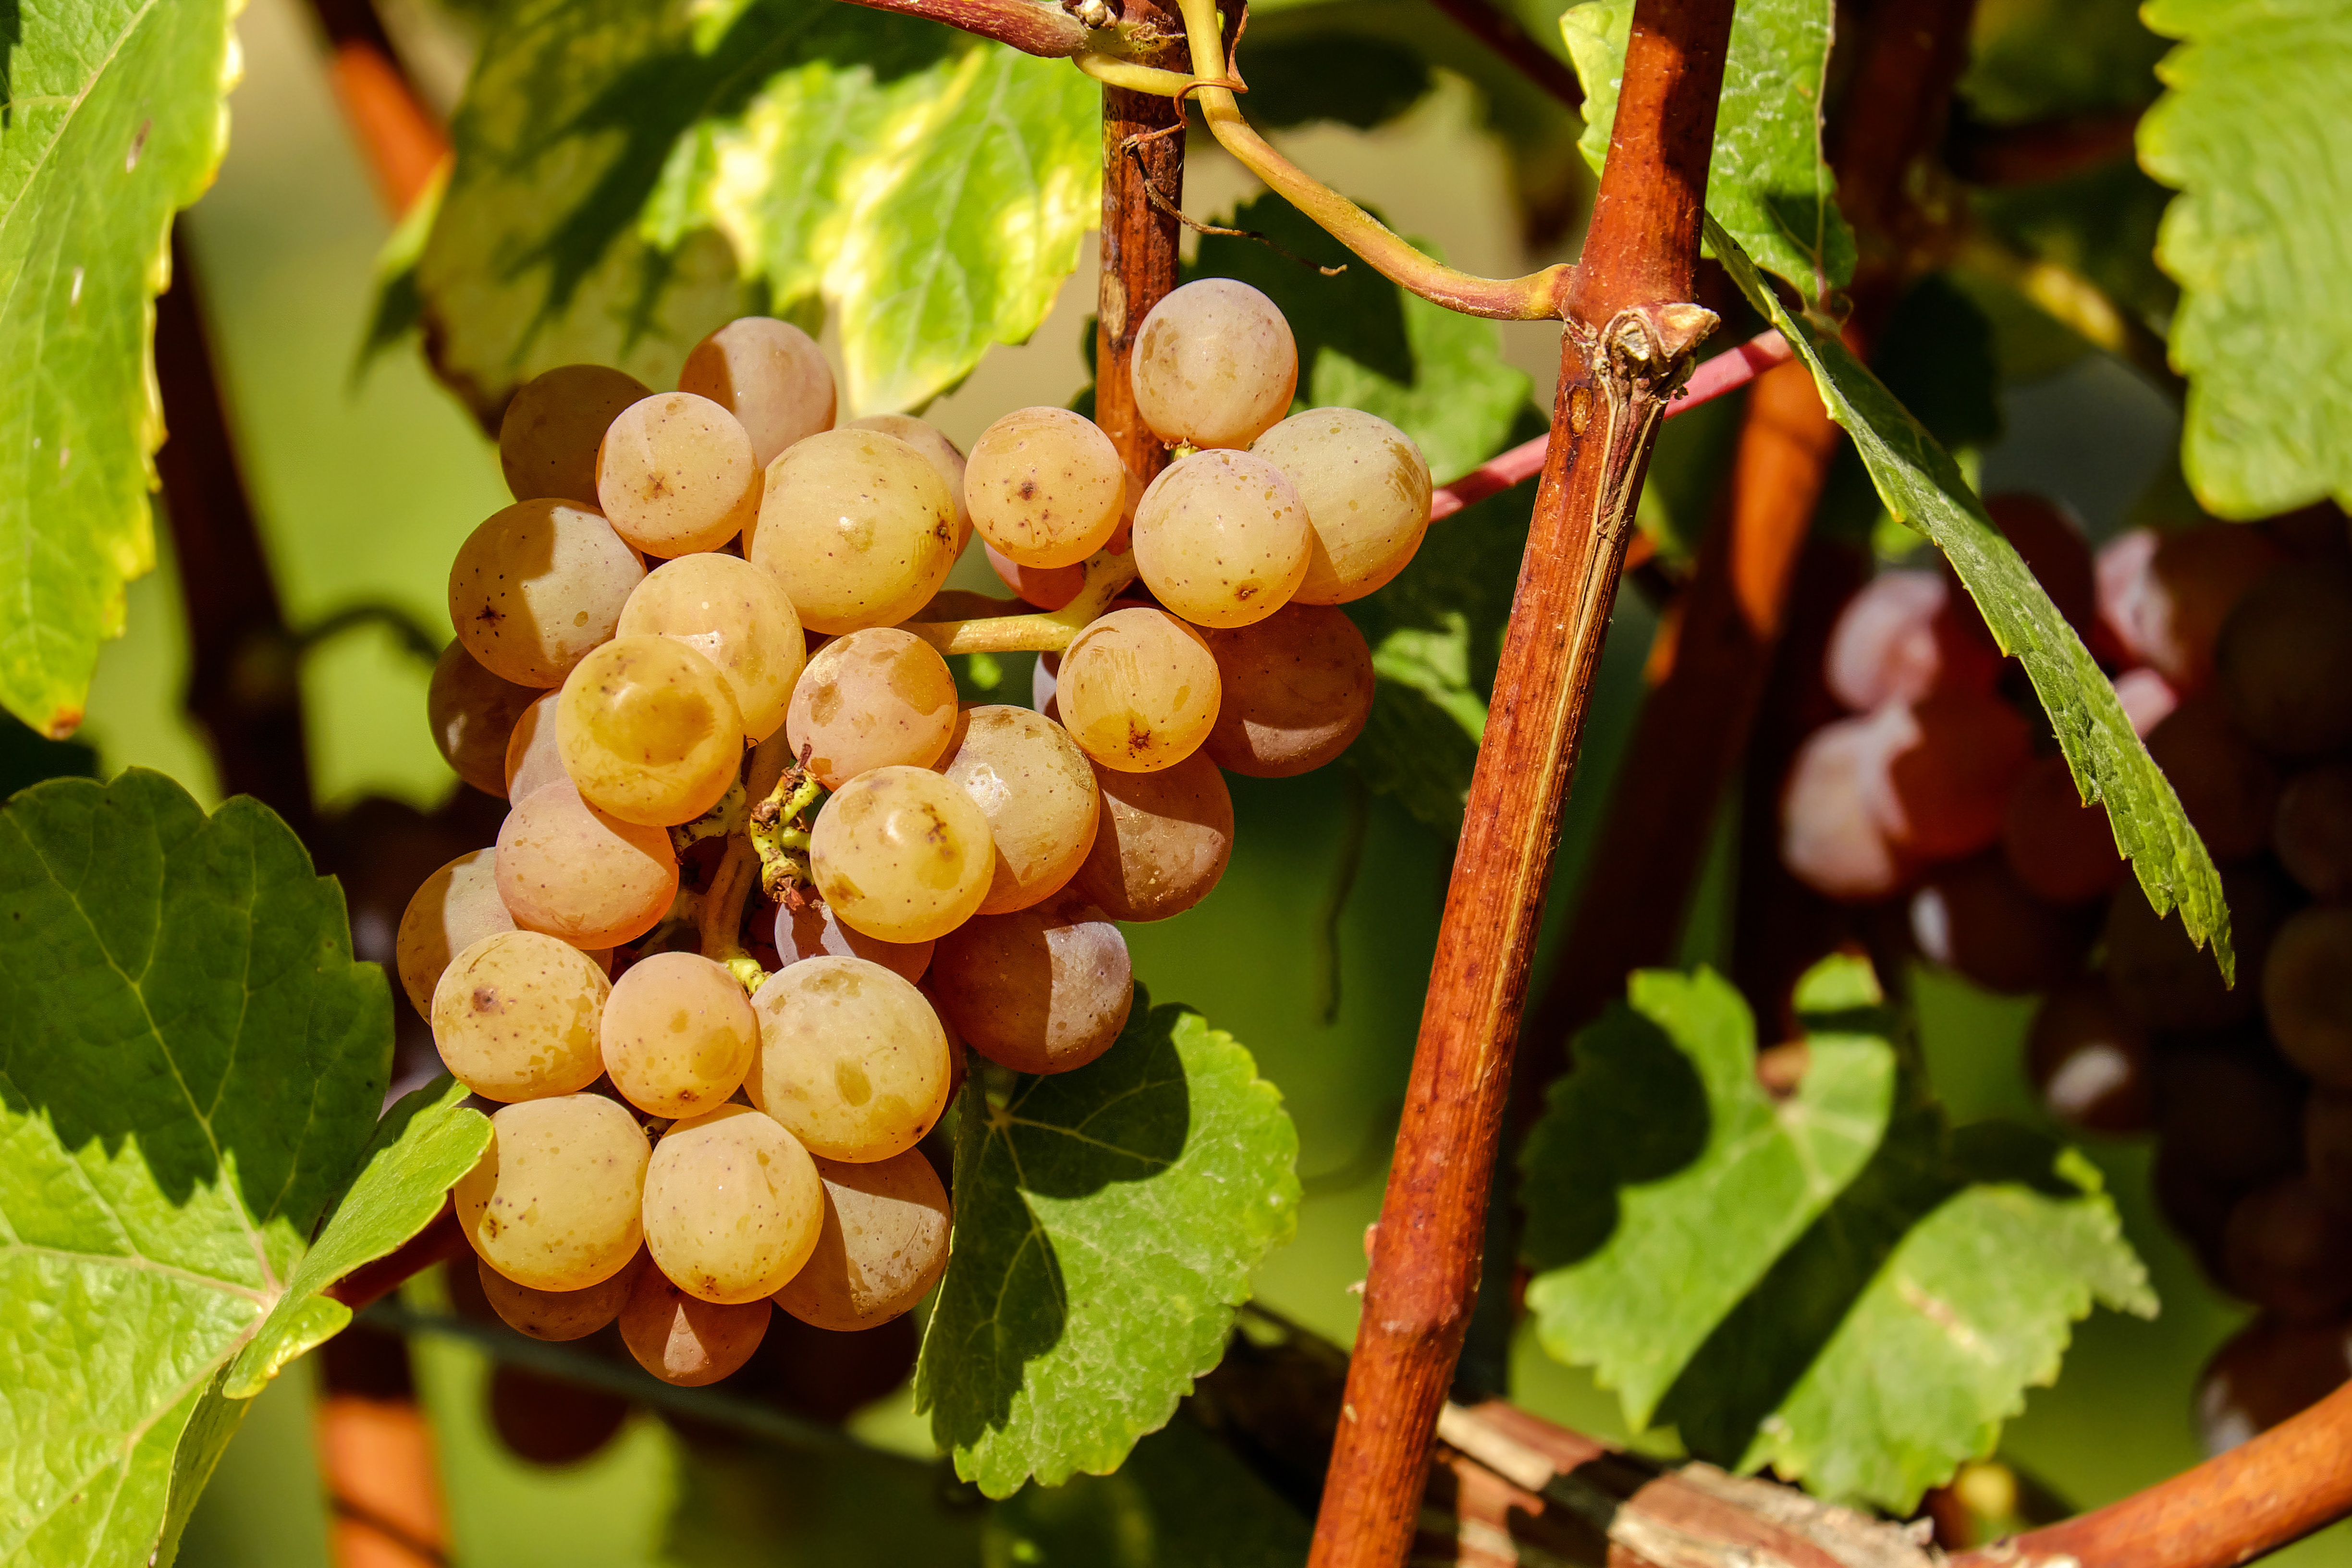
branch, plant, grape, vine, fruit, sweet, flower, food, produce, autumn, agriculture, shrub, grapes, evening sun, winegrowing, flowering plant, vitis, land plant, grapevine family